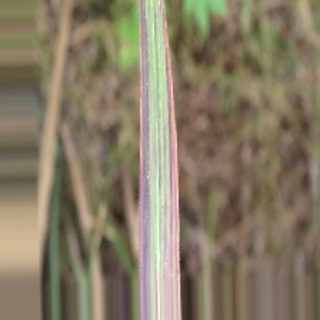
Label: sugarcane_bacterial_blight